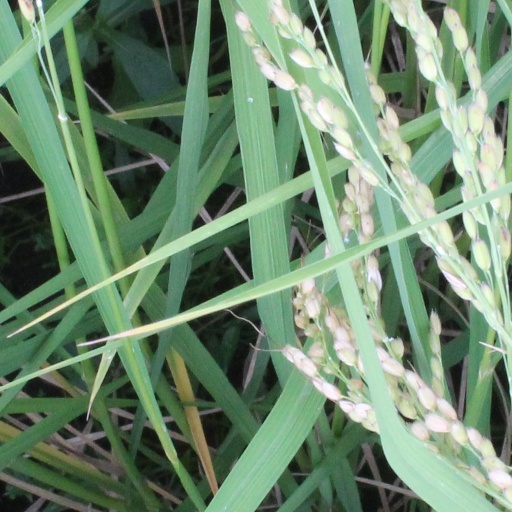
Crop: rice